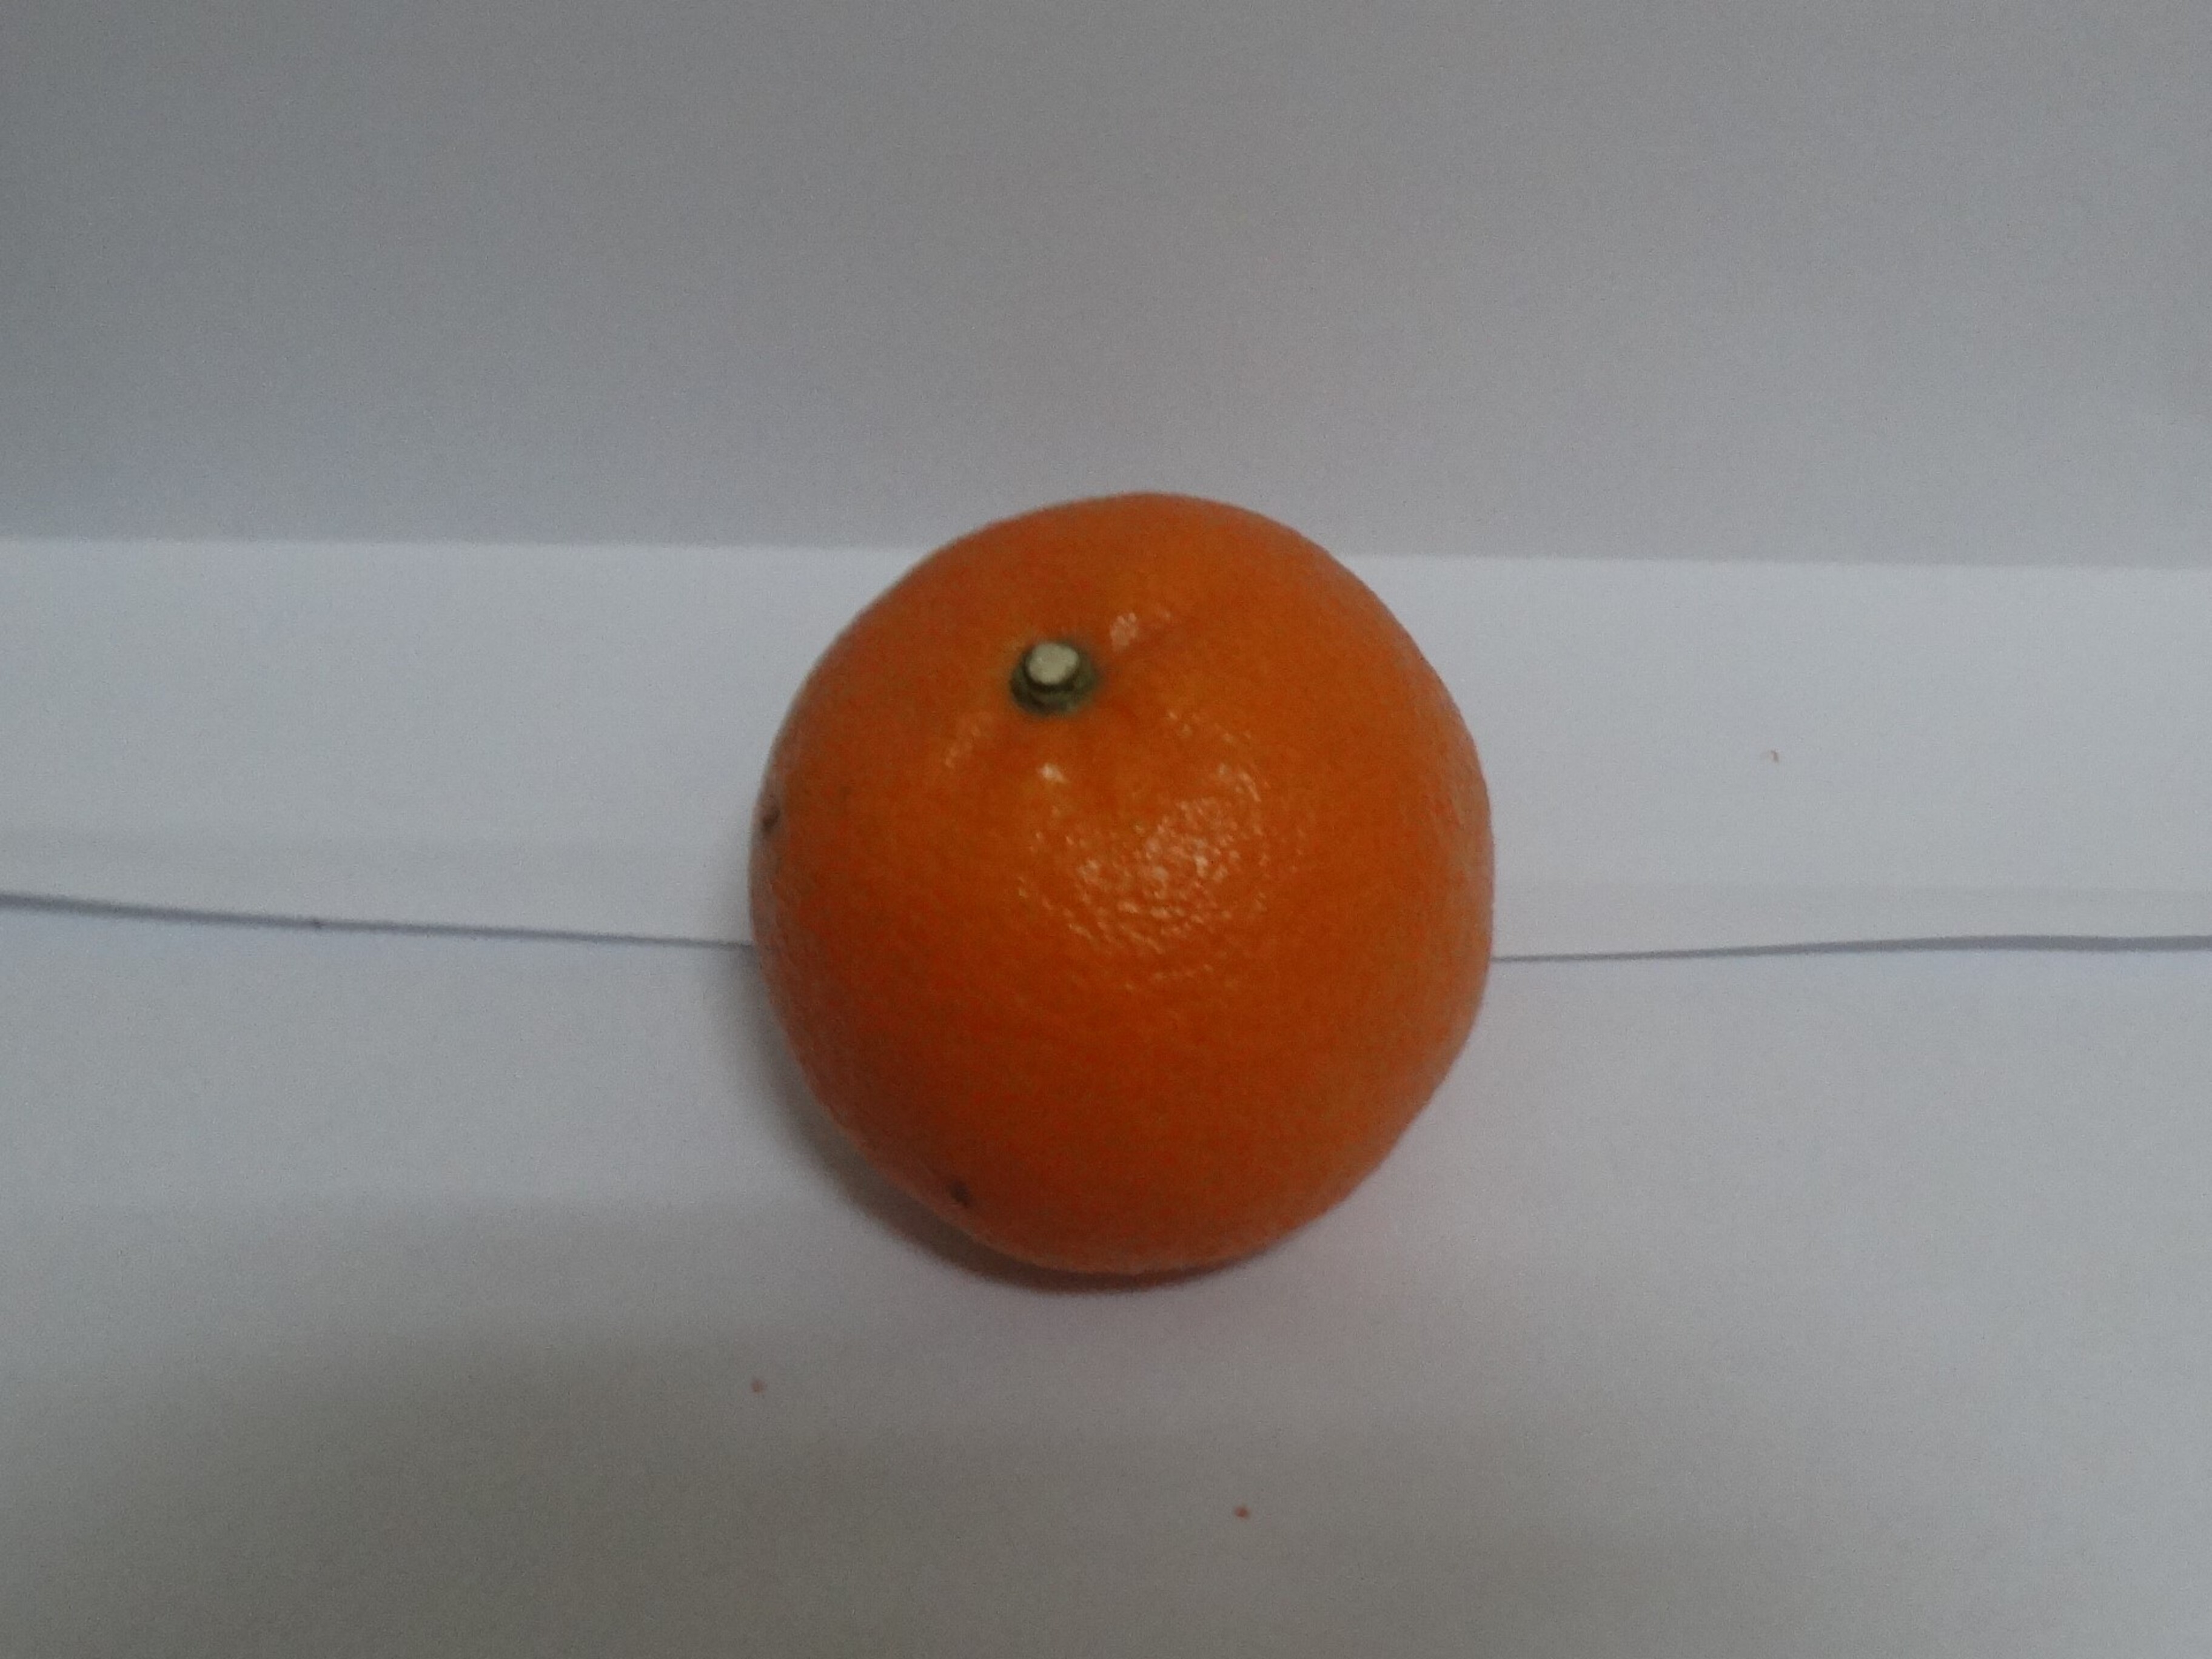
Citrus fruit variety: tankan